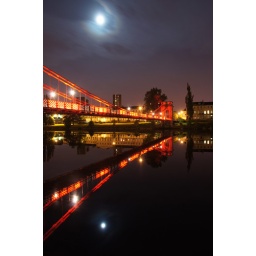
red bridge under moonlight